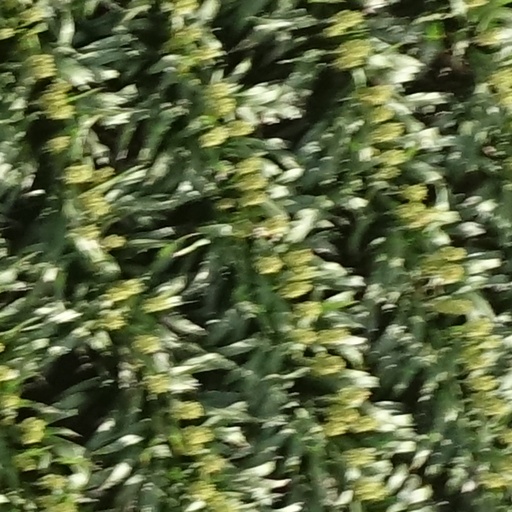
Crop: sorghum